1st Commando Regiment (Australia)

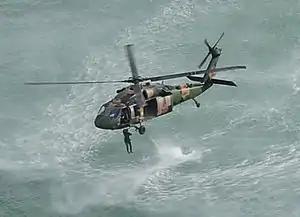
A Commando helocasting from a Black Hawk helicopter into Shoalwater Bay during Exercise Talisman Saber 2013

To prepare for selection, training platoon candidates have 12 months to complete the Special Forces Reserve Training Program, based on the 2 Cdo Regt Special Forces Direct Recruitment 12-week Special Forces Accelerated Infantry Training Program, including the 17-week Commando Physical Training Package.